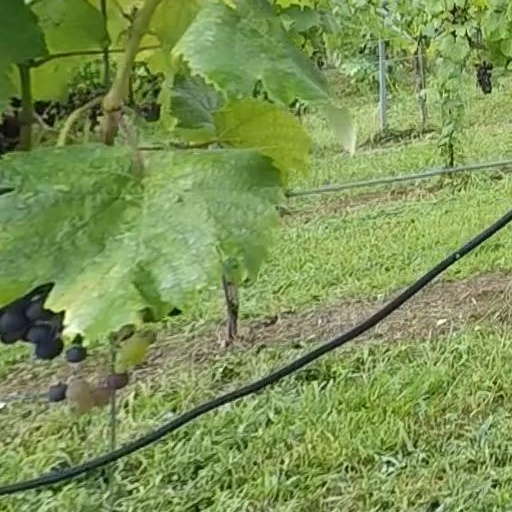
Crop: grape